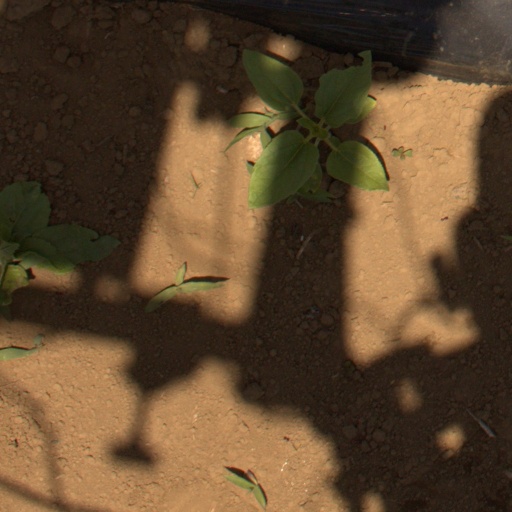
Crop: Jerusalem artichoke